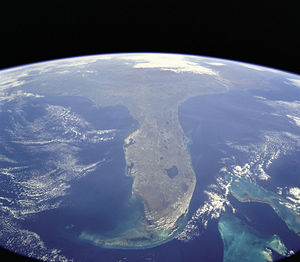
USA's delstater efter areal / Vandareal
Grundet Floridas form har delstaten det tredjestørste vandareal.
Dette er en oversigt over USA's delstater efter areal.